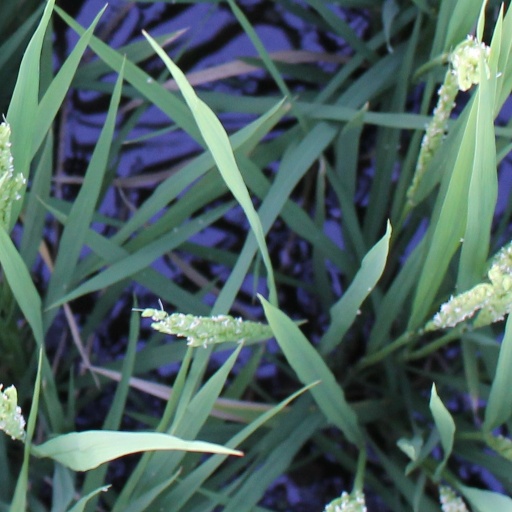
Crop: rice